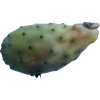
Label: cactus_fruit_green